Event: Nepal Earthquake
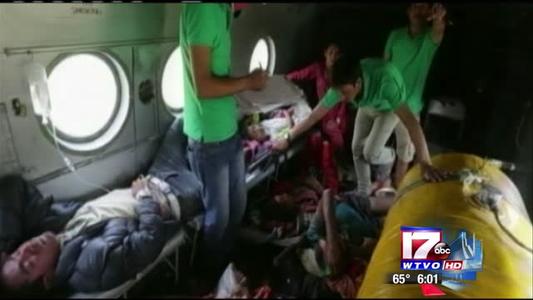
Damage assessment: no_damage